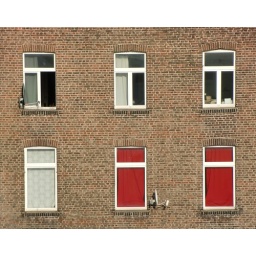
Six windows of a house in a backyard, Cologne, 2010